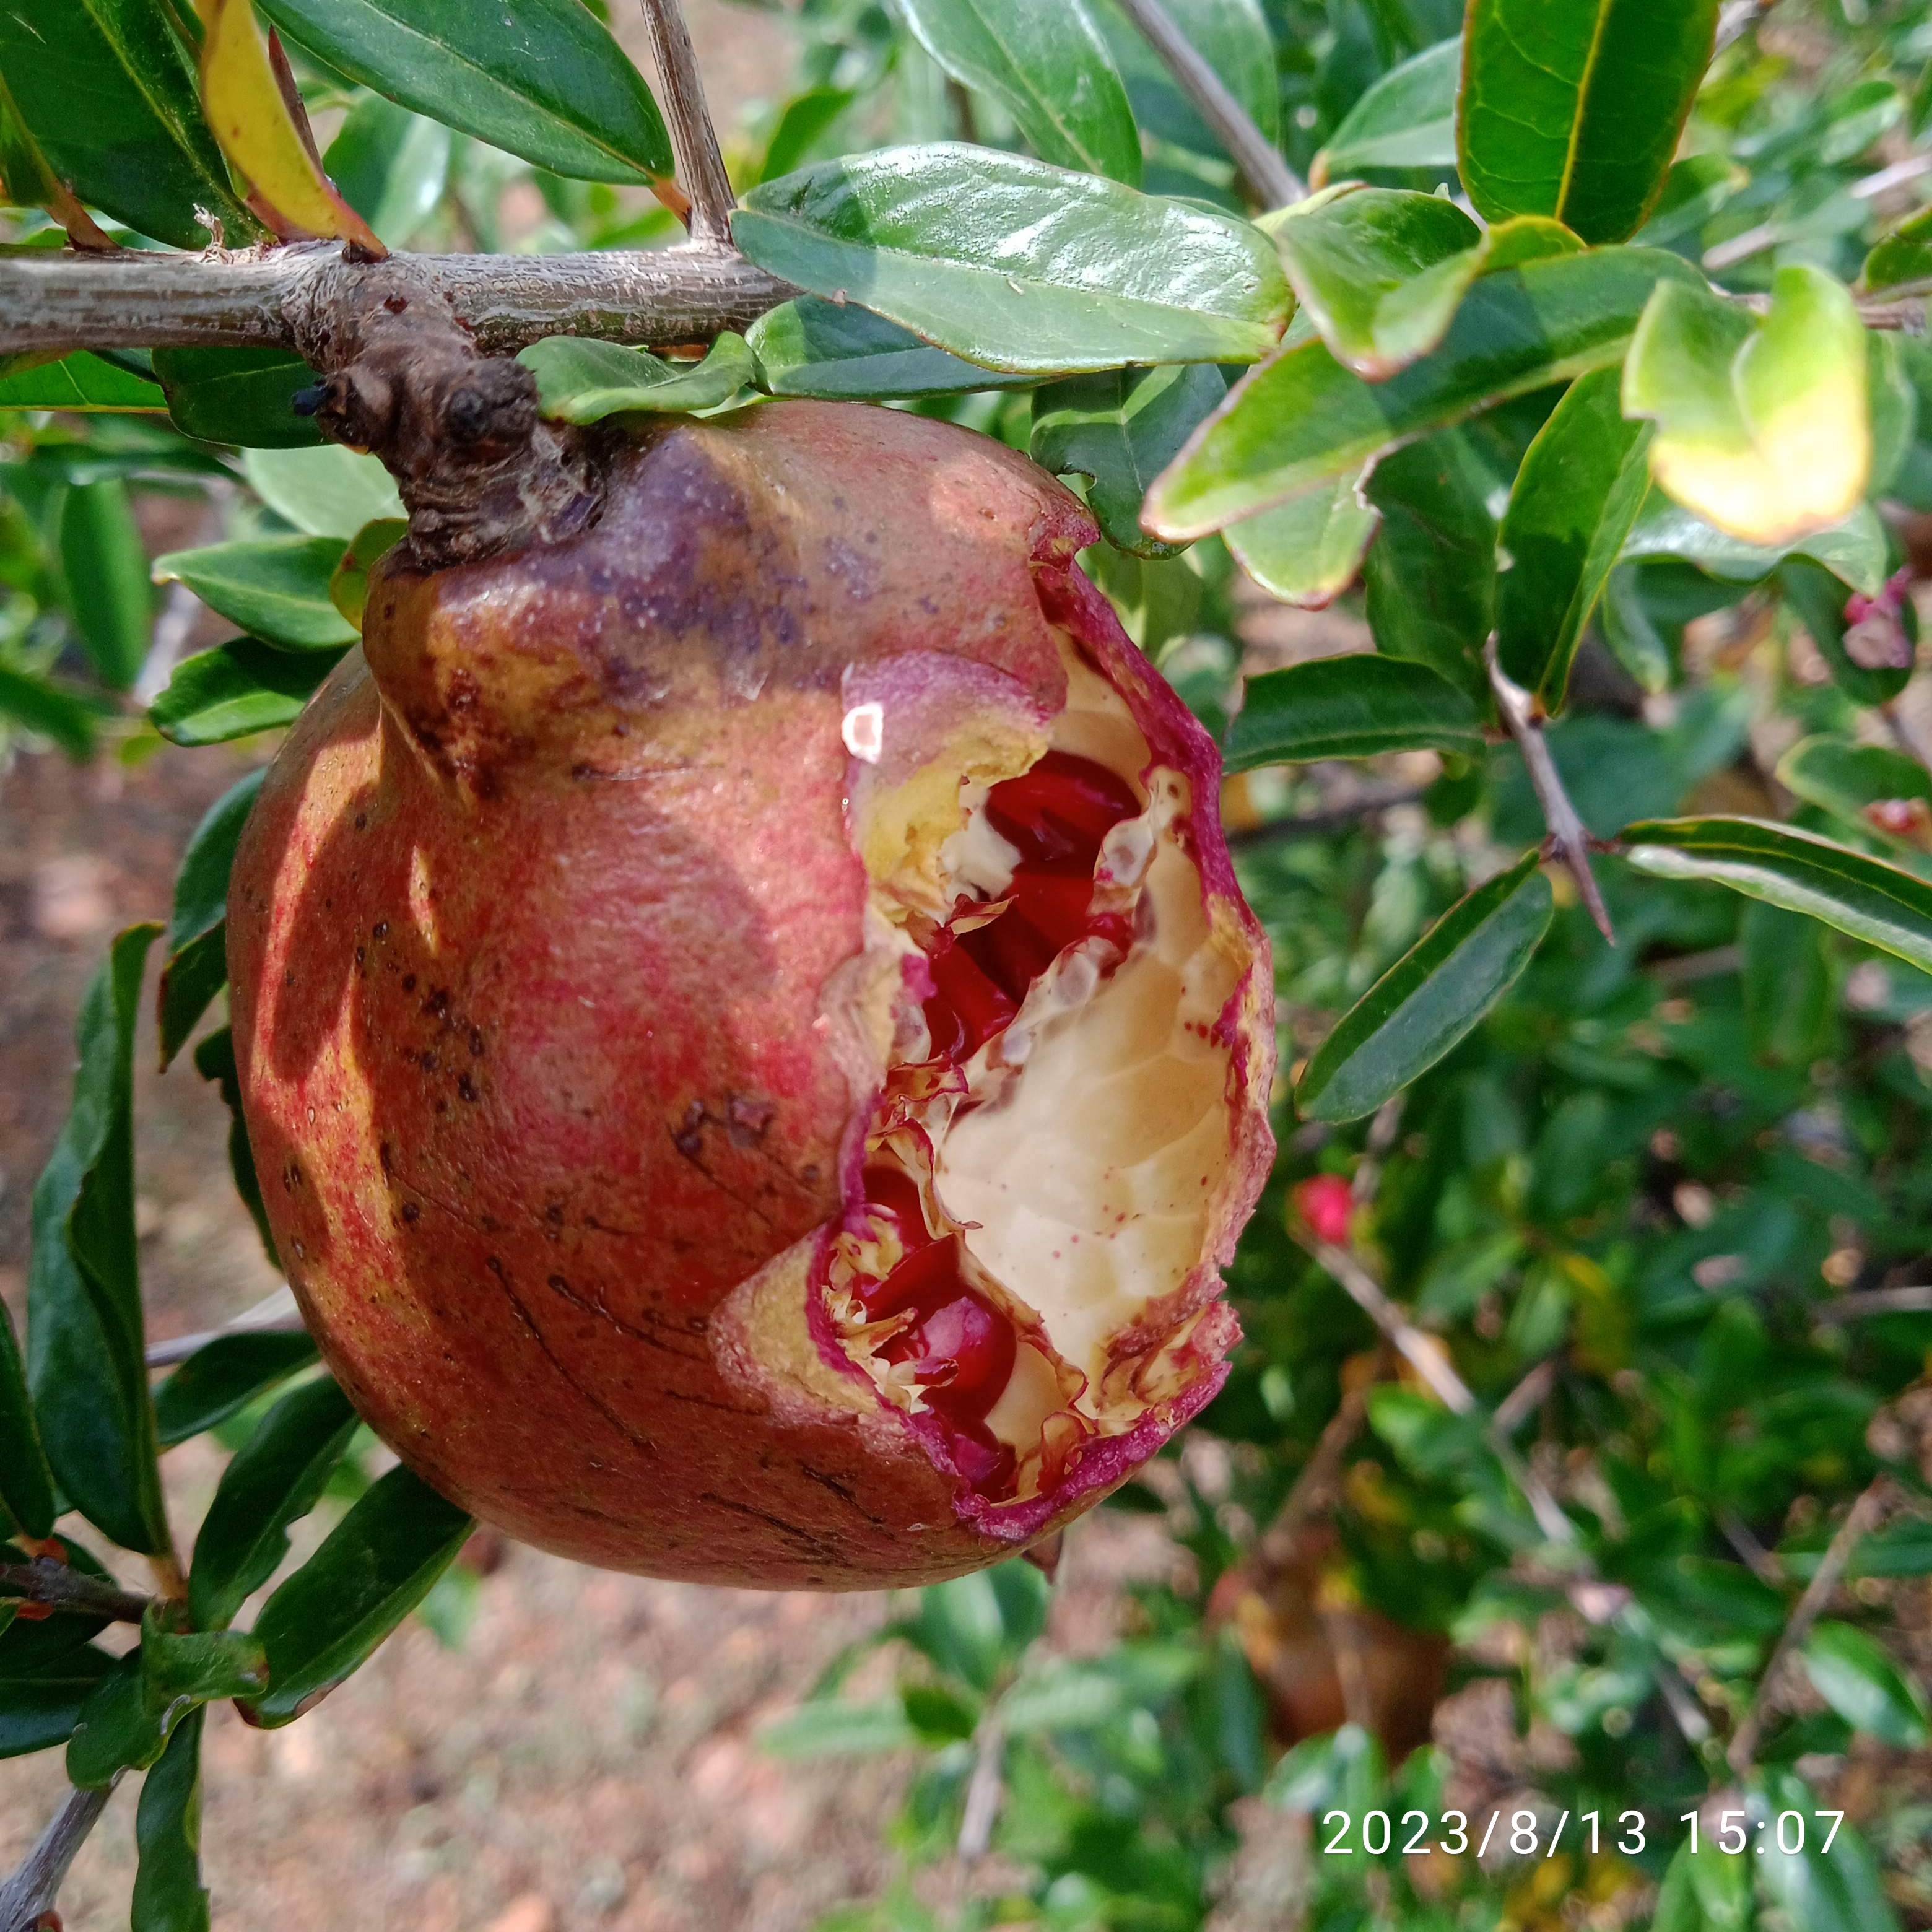
Label: Bacterial_Blight